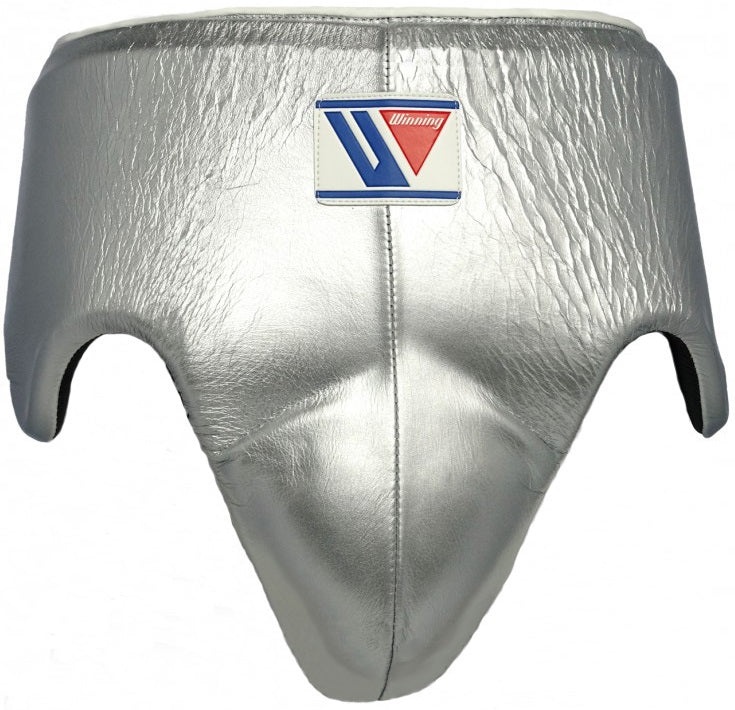
Winning Standard Cut Groin Protector - Silver
- Available in sizes: Medium (28.70 - 32.70 inch / 73 - 83 cm) Large (30.70 - 34.70 inch / 78 - 88 cm) 2L (32.70 - 36.60 inch / 83 - 93 cm) 3L (34.70 - 38.60 inch / 88 - 98 cm) - Lace-up Design - This product can be ordered on-demand (production time: 60-180 days) - When checking out please indicate in the comment box: Embroidery text (if applicable) Embroidery color (white, black, red, blue, yellow, silver, gold) (if applicable)
Brand: Winning
Category: Sporting Goods > Athletics > Boxing & Martial Arts > Boxing & Martial Arts Protective Gear > Boxing & Martial Arts Body Protectors